Buda heresy

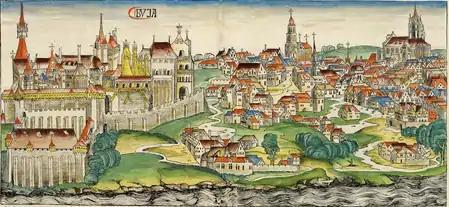
Buda in the Middle Ages

The burghers also embroiled in conflict over financial disputes with the Archdiocese of Esztergom since the 1280s. The archbishopric imposed high value customs along the western trade route. Although the merchants tried to evade this duty, Ladislaus IV obliged them to pay the duties at Győr to the cathedral chapter of Esztergom in 1288. Whereas this was still delayed, Archbishop Lodomer placed the town of Buda under interdict and excommunicated its city council in 1289. Werner and two jurors visited the episcopal court of Esztergom to negotiate with the archbishop on 8 September 1289. There, Lodomer was willing to suspend the ecclesiastical punishment, if Buda did not accept merchants who had not paid the duty entitled to the archdiocese. Werner accepted the condition. In addition, the city council of Buda was also involved in jurisdictional conflict over the port tariff at Pest with the collegiate chapter of Óbuda in the 1290s. There were reports of insults of the chapter's customs officials by local citizens. Both the chapter of Óbuda and the Dominican nunnery at Rabbits' Island appealed to the Roman Curia against the violent methods of the Buda city council. Archbishop Lodomer threatened with another excommunication: therefore Werner and the city council retreated. In order to promote reconciliation, Andrew III put the local Beguines under the protection of "rector" Werner in the summer of 1296. The secular leaders of the future heretical movement first appeared in the confrontation between the town and the Diocese of Veszprém. On 15 June 1295, the town council verified that burghers Kunc (also Prenner) and Hermann leased the tithe income from the wine production of the bishop for 140 marks. On 16 July 1297, the abbot of Bélakút Abbey complained to the Archdiocese of Esztergom that Hermann usurped 25 barrels of wine on behalf of Bishop Benedict Rád, which belonged to the abbey's property. After an appeal of the Dominican nuns to Rome in March 1298, Pope Boniface VIII entrusted Benedict Rád to investigate the city council's "aggressive anti-clerical steps", thus he also interrupted the cooperation with Buda.